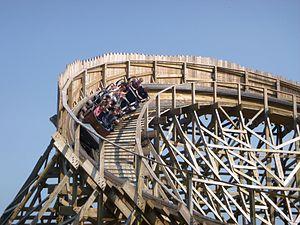
Heidi The Ride Plopsaland
Plopsaland est un parc d'attractions belge situé à Adinkerque dans la commune de La Panne, dans la Province de Flandre-Occidentale. Le parc est ouvert sous ce nom depuis le 29 avril 2000, avant cette date il se nommait Meli Park.
Dragon Park ouvert le 25 janvier